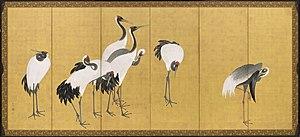
Maruyama Ōkyo, ou Maruyama'kyo, est un peintre japonais du XVIIIᵉ siècle, fondateur de l'école Maruyama, devenue, ensuite, Maruyama-Shijō. Il est né le 12 juin 1733 à Tamba et mort le 31 août 1795.